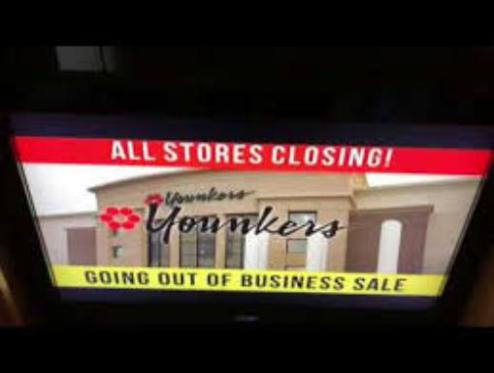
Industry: Others